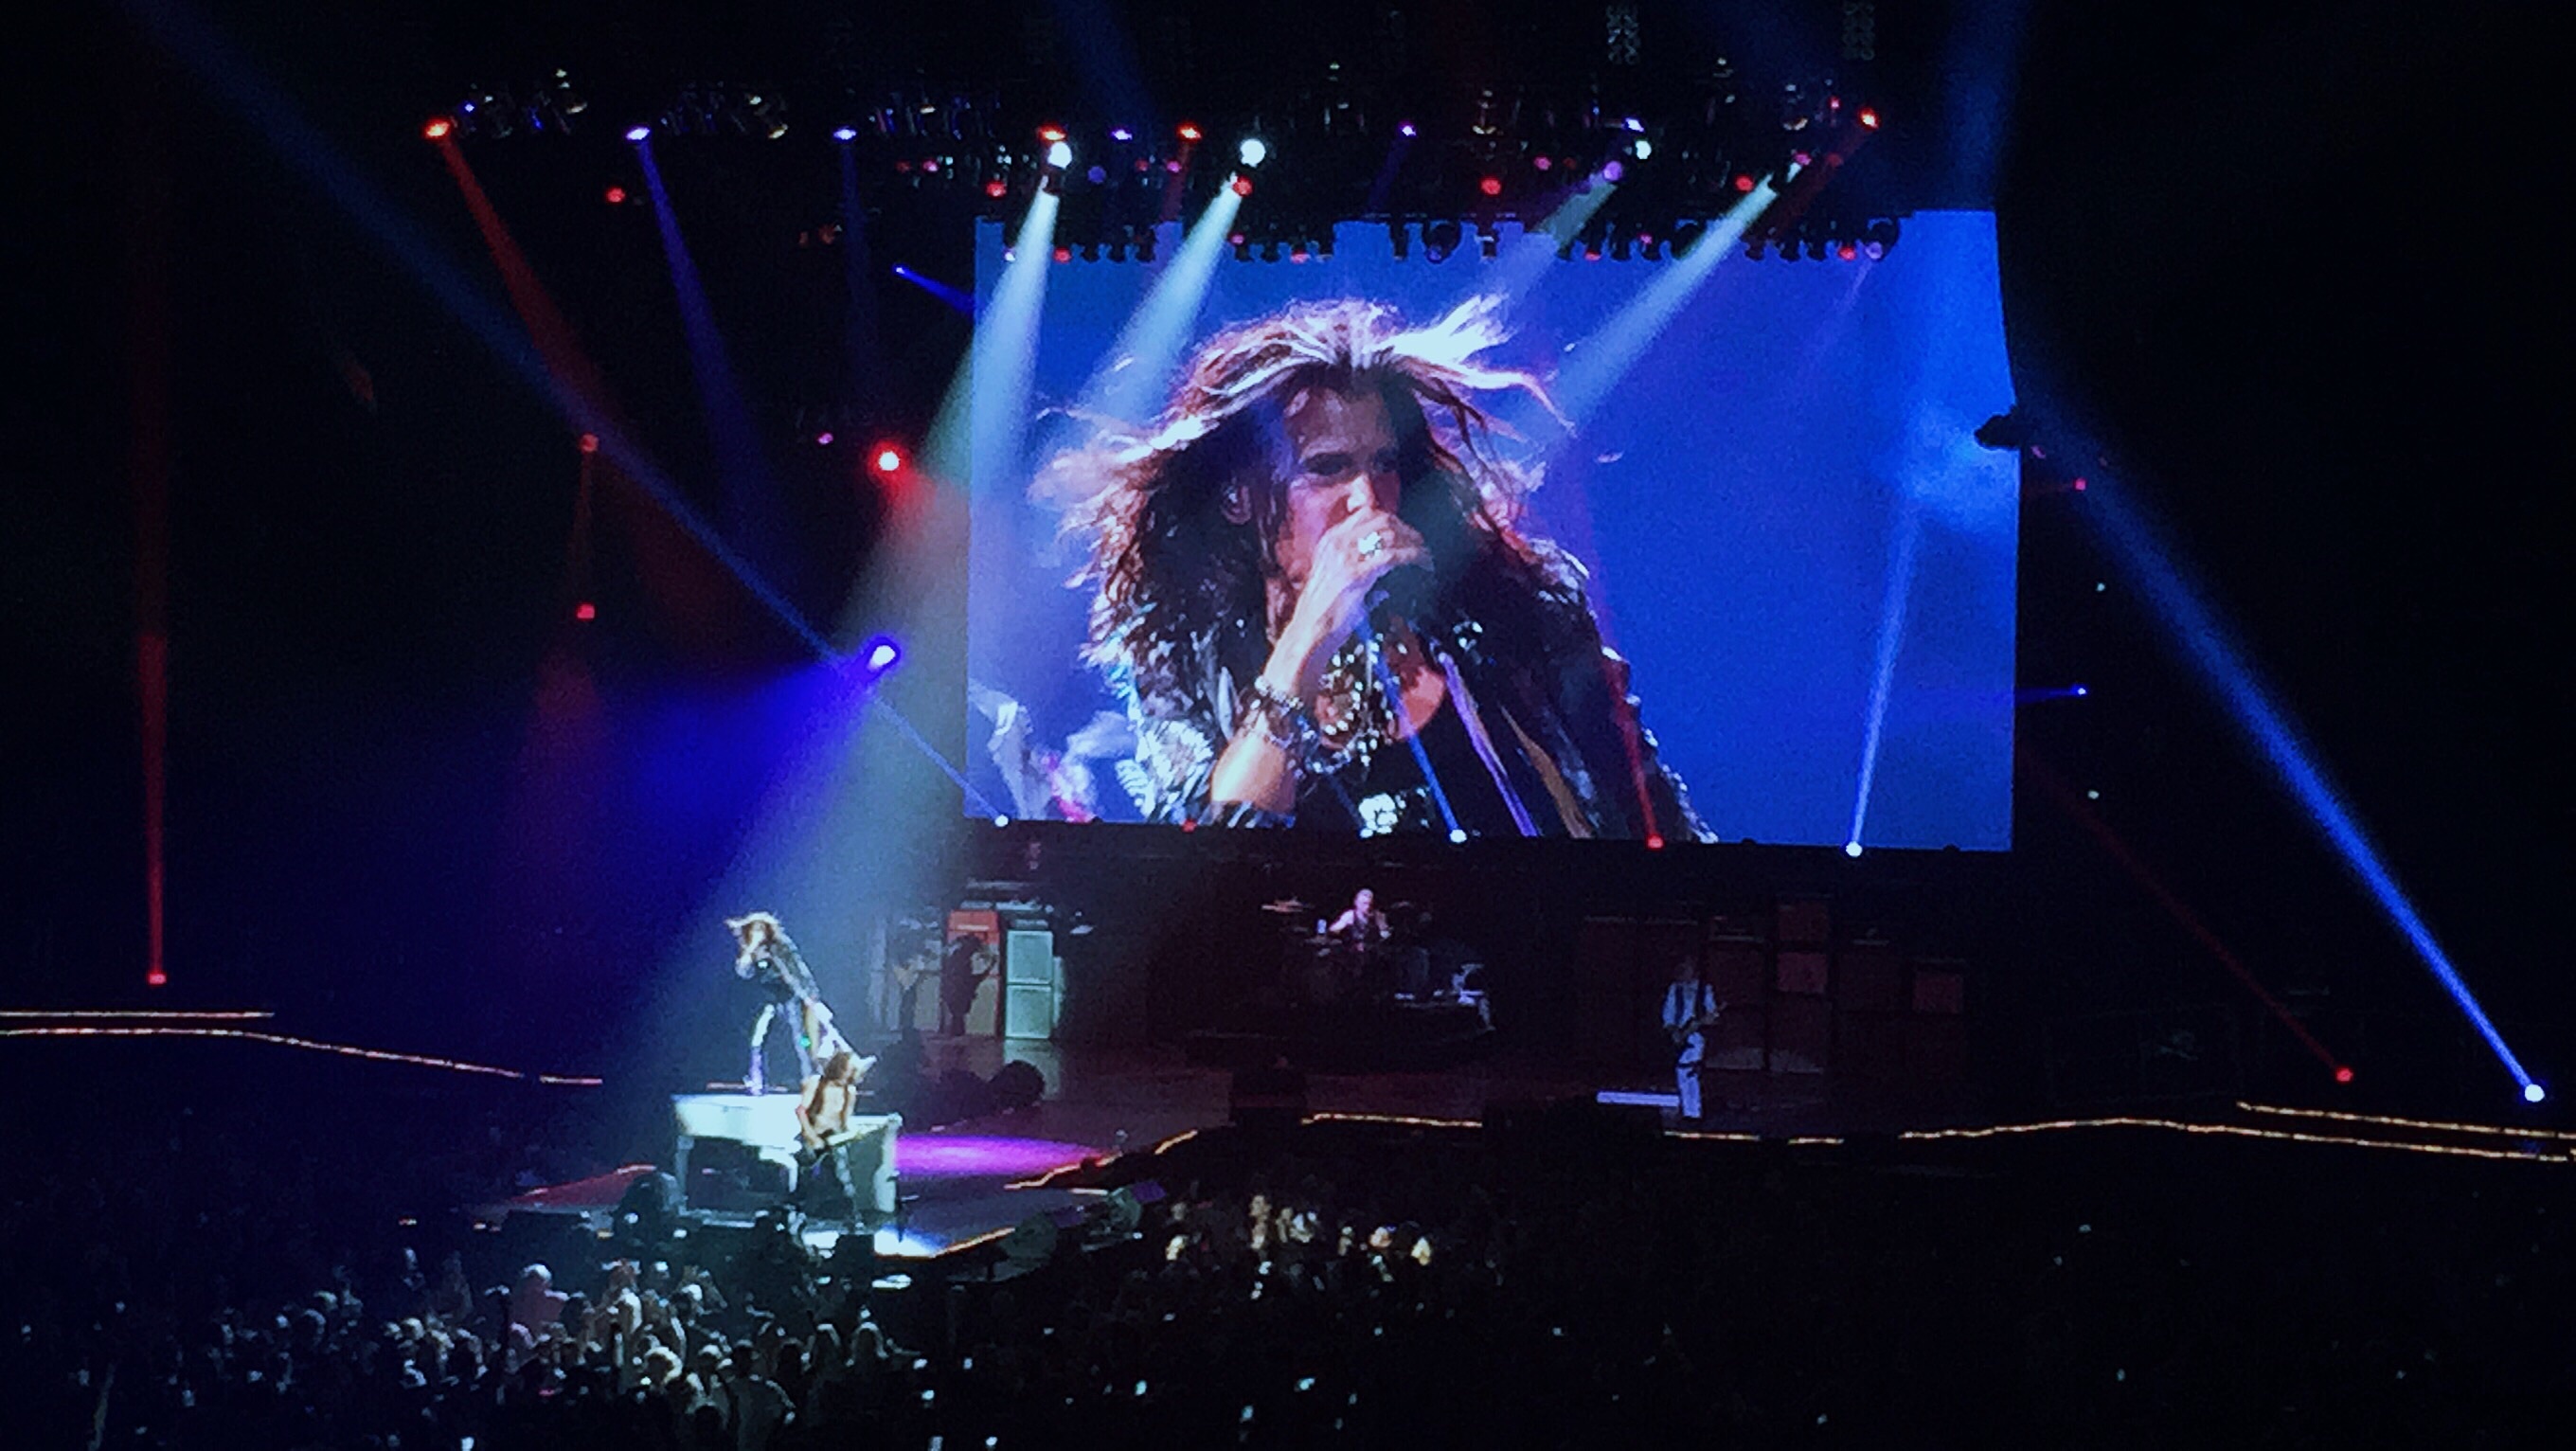
concert, performance art, stage, performance, event, entertainment, performing arts, rock concert, musical theatre